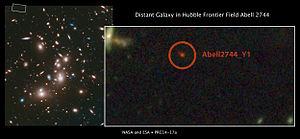
Abell 2744 Y1 est une galaxie membre du superamas Abell 2744. C'est une des galaxies les plus éloignées découverte à ce jour. Elle fut découverte en janvier 2014 par une équipe de scientifiques internationale qui a utilisé les images du programme Frontier Fields récoltées par le télescope spatial Hubble et Spitzer. Cette galaxie a été découverte en utilisant la méthode classique dite de Lyman Break.
Ces listes de galaxies présentent le dénombrement des galaxies notables selon différents critères.